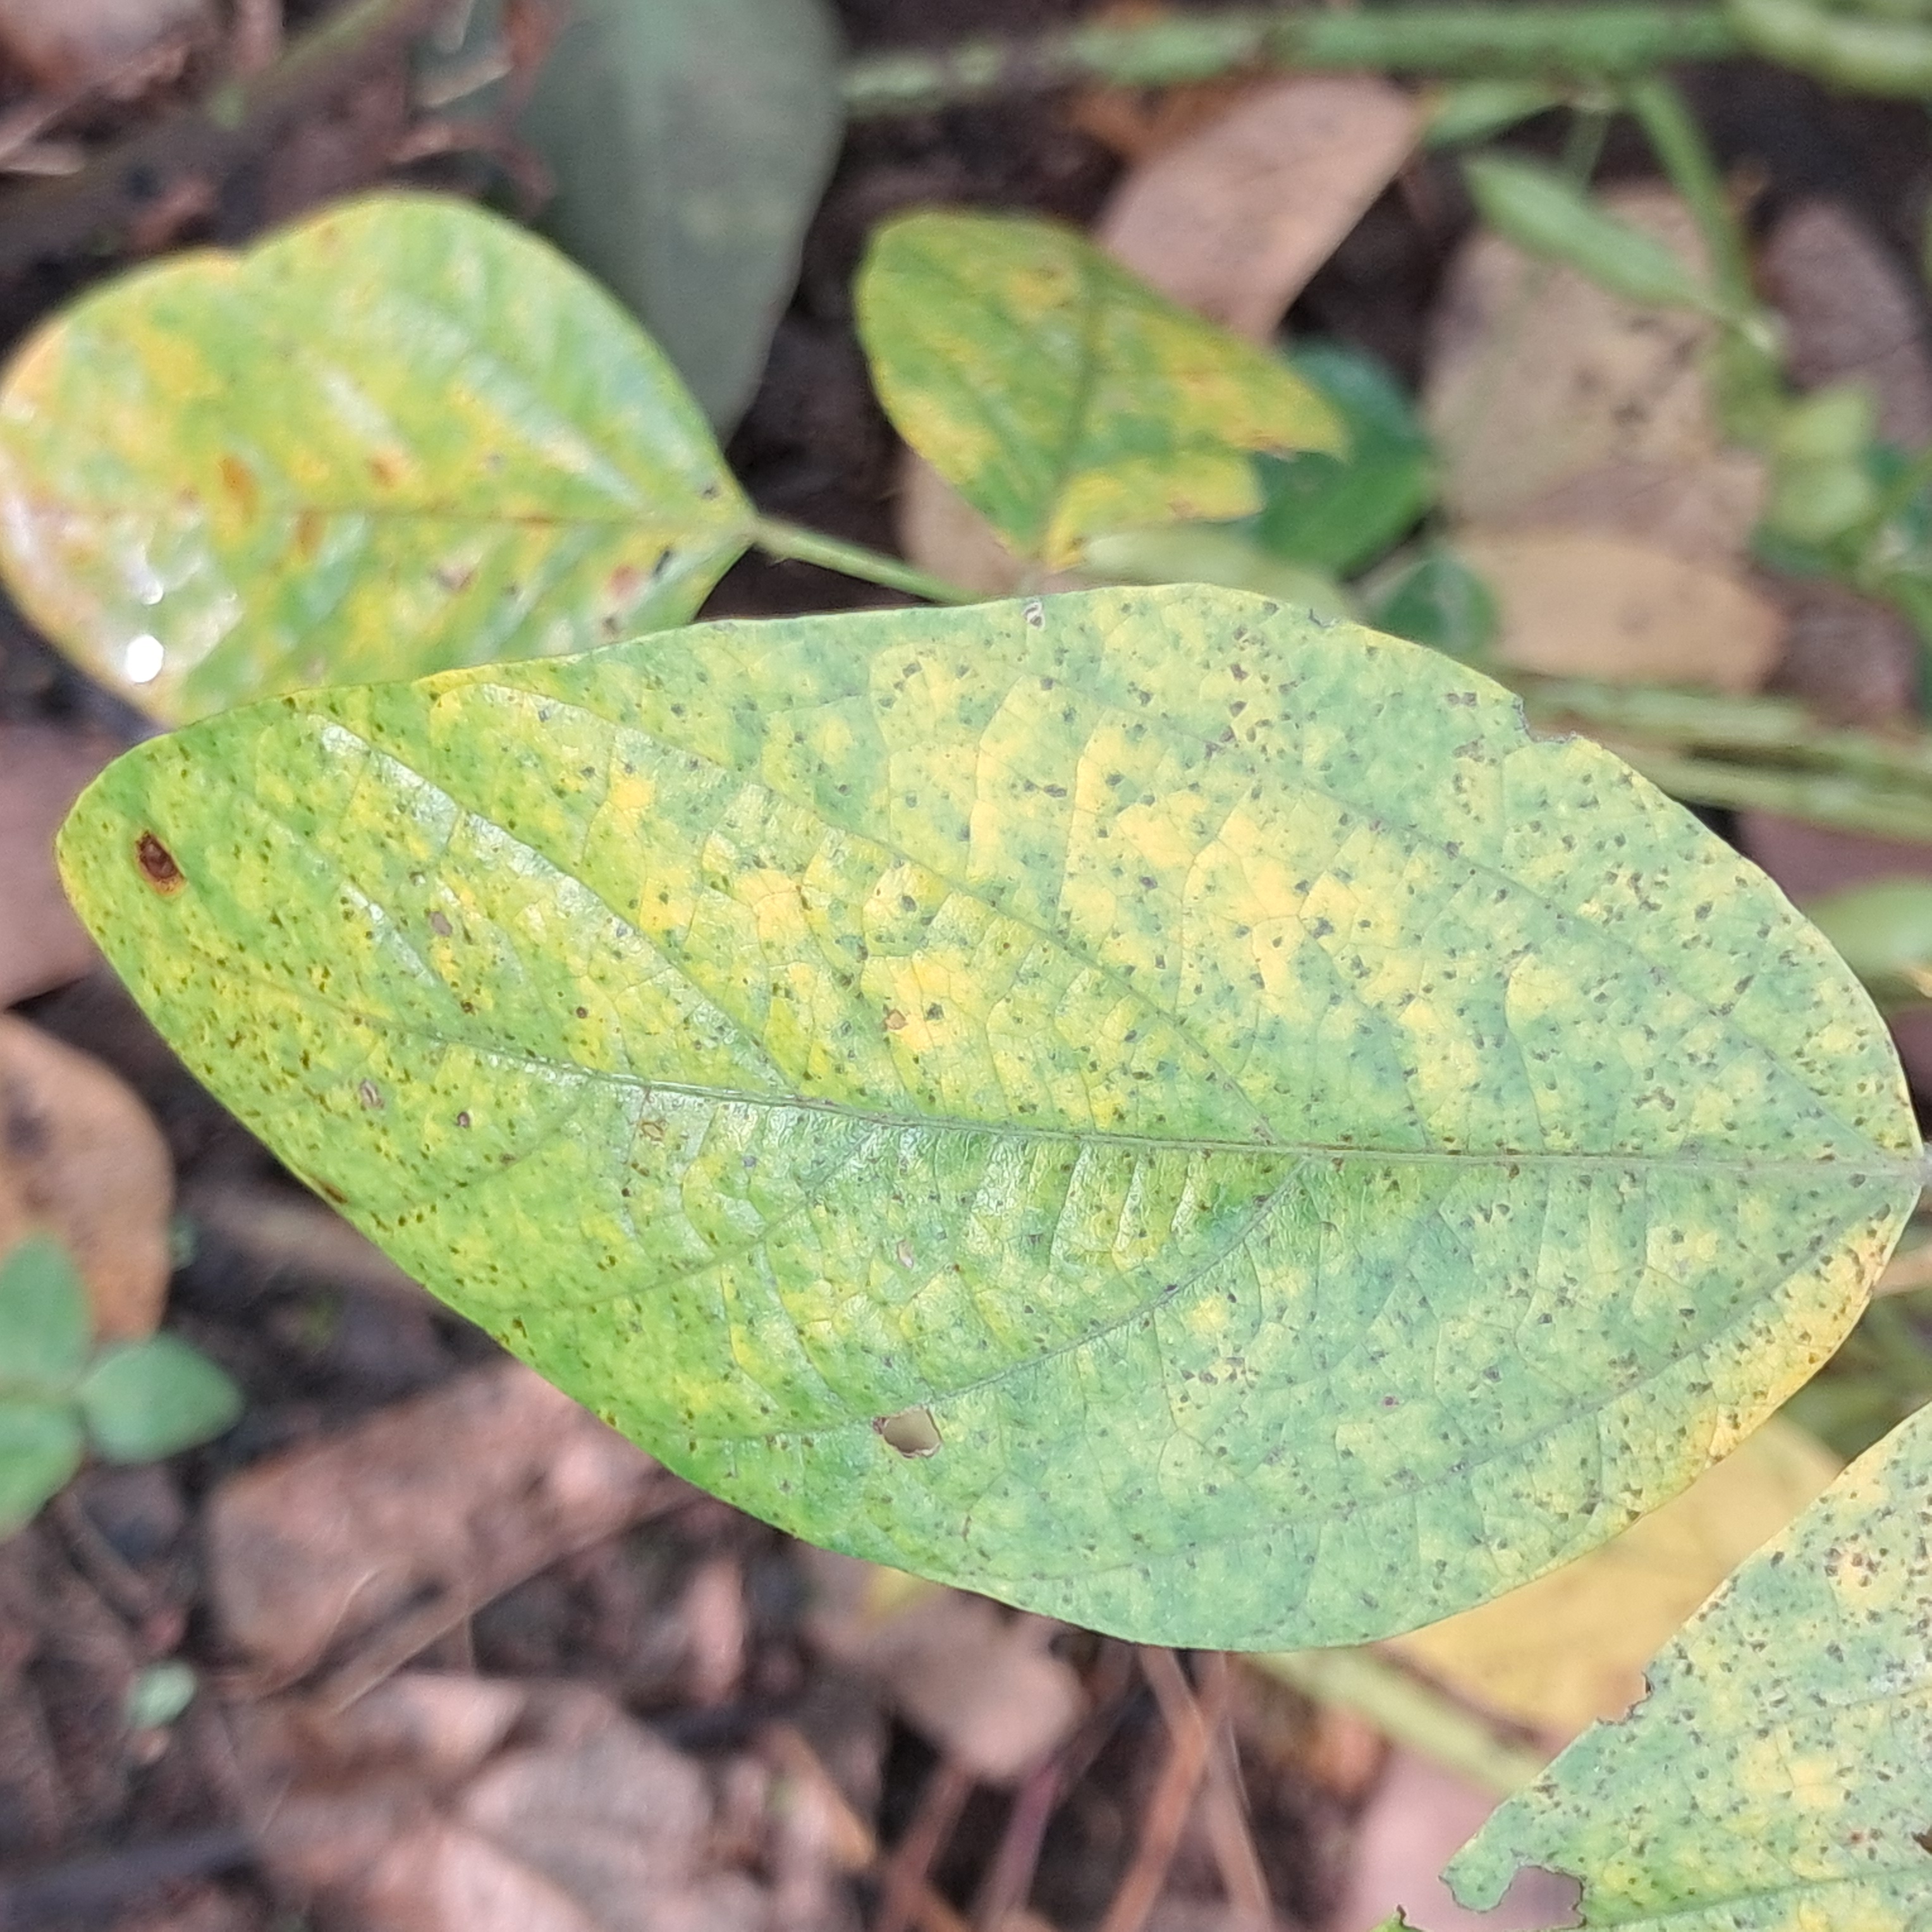
Label: Mosaic